List of avisos of Germany

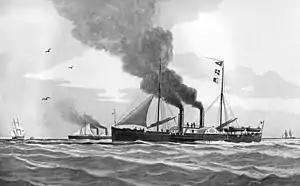
and in a 1905 painting by Lüder Arenhold

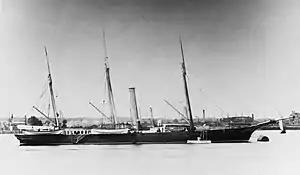
in her original configuration

The two -class avisos were ordered in the immediate aftermath of the First Schleswig War as part of a program intended to strengthen the Prussian fleet. Prince Adalbert of Prussia, one of the leading advocates for a larger navy, initially sought to have the ships built in Prussia, but domestic shipbuilders had little experience with steam ships, and so contracted with a British firm to build the vessels in 1850. The ships' careers in Prussian service proved to be short and uneventful, apart from repeated boiler fires aboard . The Prussians were not satisfied with the ships, in part a result of s fires and general unfamiliarity with operating steamships. They sold the vessels to Britain in exchange for the sail frigate in 1855; and became HMS "Weser" and "Recruit", respectively. The former saw action during the Crimean War at the Battle of Kinburn later that year, but both ships thereafter saw little use in the Royal Navy. Both were out of service by the mid-1860s, with "Recruit" being sold for scrap in 1869 and "Weser" following her to the breaker's yard in 1873.